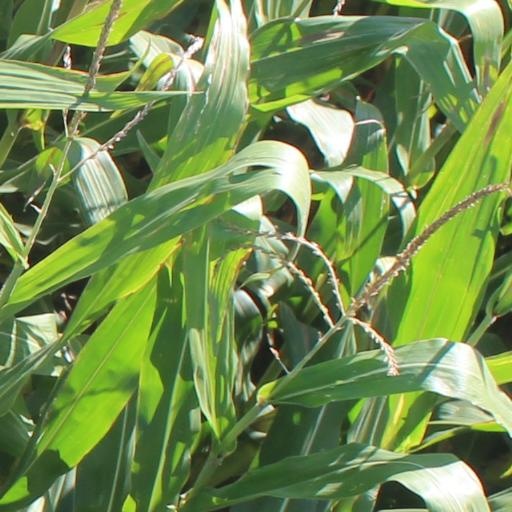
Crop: maize; corn